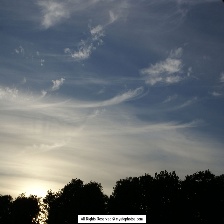
Cloud type: Cirrus